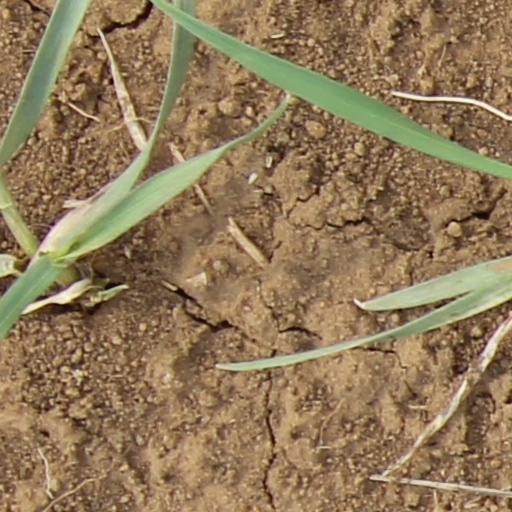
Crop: wheat